One Madison

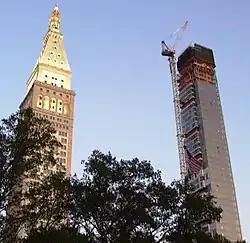
One Madison, a tall, narrow black building with squarish projections is under construction. It stands to the right of the MetLife Tower, a similarly tall building with a pointed roof.

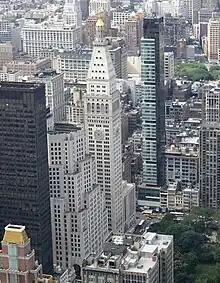
A view of several New York City buildings from the air, looking north from above approximately 20th Street.

Although much of the area nearby is included in various historic districtssuch as the Ladies' Mile Historic District, Gramercy Park Historic District, and Madison Square North Historic Districtthe location of One Madison is not, enabling the building to be constructed "as of right" with the transfer of air rights from the shorter buildings that surround the site.